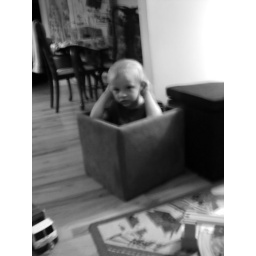
boy in a box